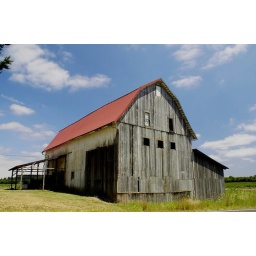
This red roof barn is located near the small community of Donald,Or.